John Sommerfield

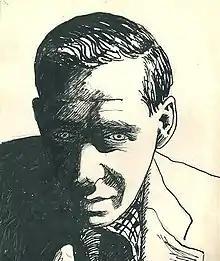
1940s ink drawing of John Sommerfield

John Sommerfield (25 June 1908 – 13 August 1991) was a British writer and left-wing activist known for his influential novel "May Day", which fictionalised a Communist upheaval in 1930s London. Sommerfield volunteered to fight in the Spanish Civil War and wrote one of the first combatant accounts of that conflict. He later served in the Royal Air Force in World War II.